Shohei Ohtani

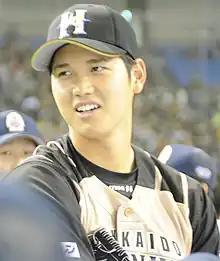
Ohtani with the Fighters in 2015

2015 marked Ohtani's third professional season (and second full season). Though his offensive production declined somewhat (five home runs), his performance on the mound was among the best in the league, earning him the starter role in the 2015 All-Star Game and the pitching spot in the end-of-year Pacific League Best Nine awards. Ohtani started the 2015 NPB All-Star Game 1 for the PL. He went two innings and struck out two, allowing one run (on a double by Yoshitomo Tsutsugo and a single by Jose Lopez), relieved by Nishi with a 1–0 deficit. The PL would lose 8–6 but he got a no-decision. He finished the season 15–5 with a 2.24 ERA, 196 strikeouts, and only 100 hits in innings. He led the PL in ERA (.14 over Nishi), tied Wakui for the most wins, and was second in strikeouts (19 behind Norimoto, though he threw 34 fewer innings). He rarely played the field but did see some action at DH, hitting .202/.252/.376 with five home runs in 109 at-bats. He made the Best Nine as the PL's top hurler. He finished third in MVP voting again, placing behind Yanagita and Shogo Akiyama for the 2015 Pacific League MVP. Ohtani placed third in MVP voting (first among pitchers) and was one of three candidates considered for the 2015 Sawamura Award, given annually to the top pitcher in either league.